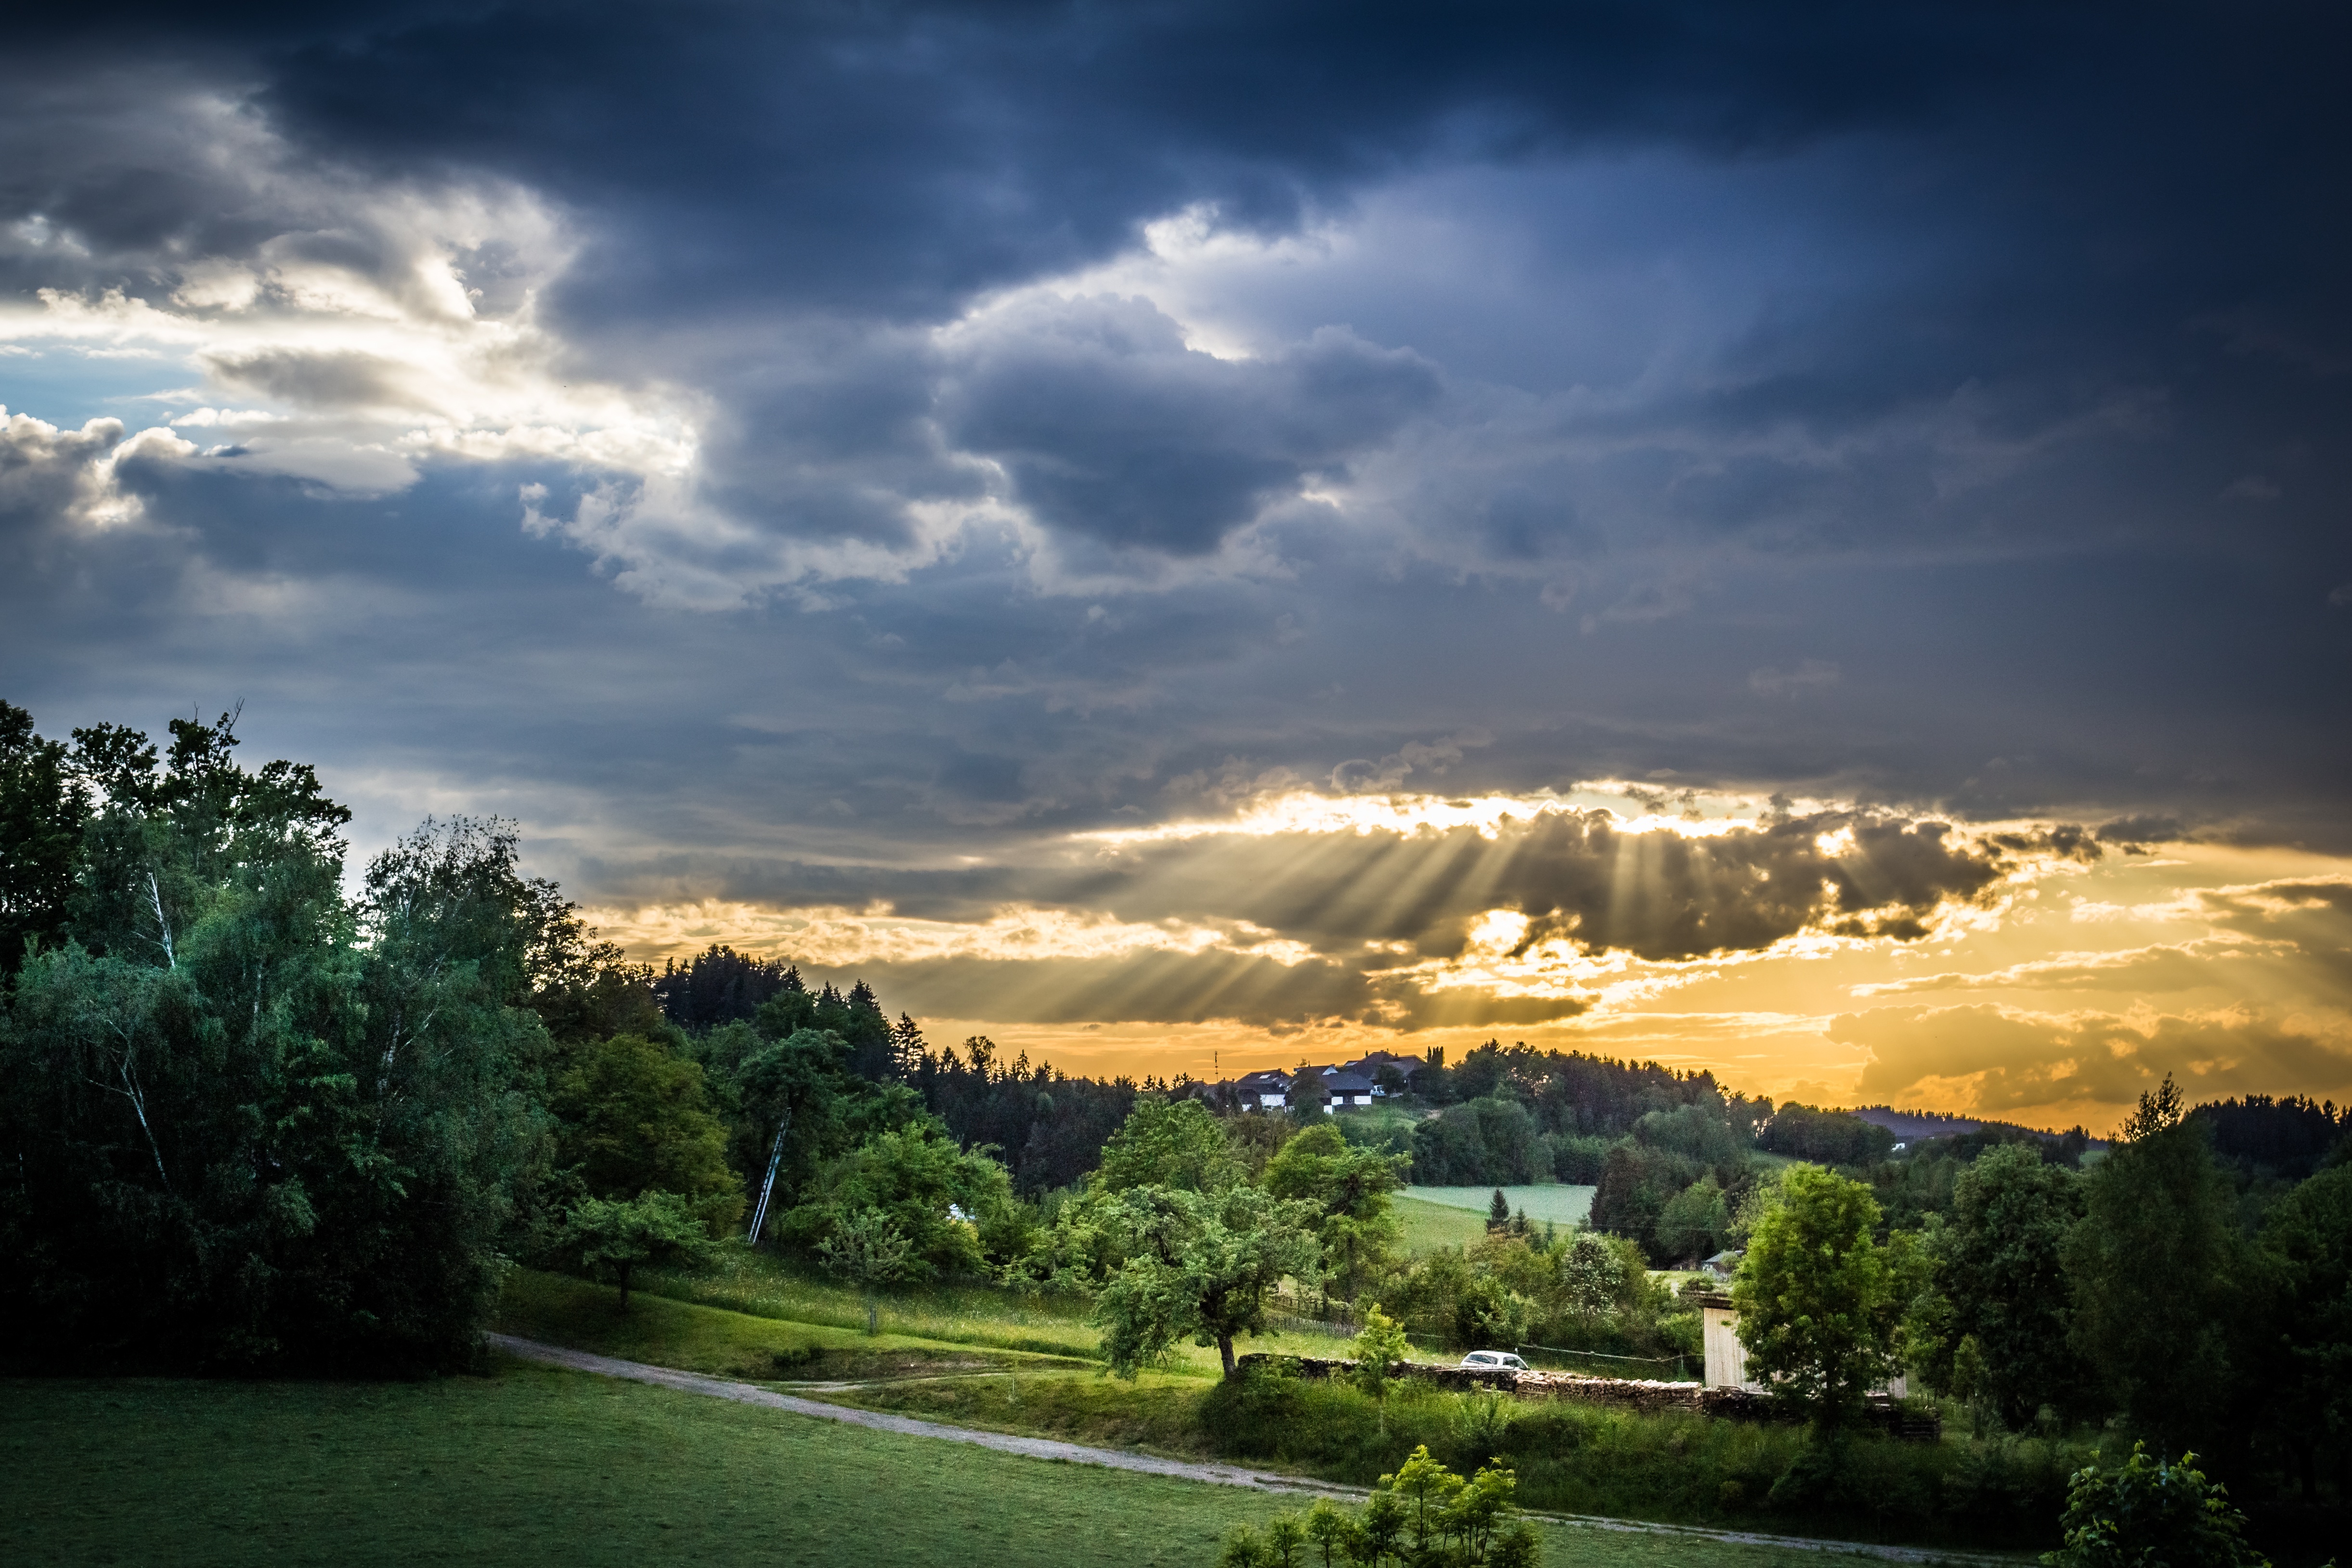
landscape, tree, nature, forest, horizon, mountain, cloud, sky, sunset, sunlight, morning, hill, dawn, mountain range, dusk, evening, reflection, weather, sunbeam, rural area, meteorological phenomenon, mountainous landforms